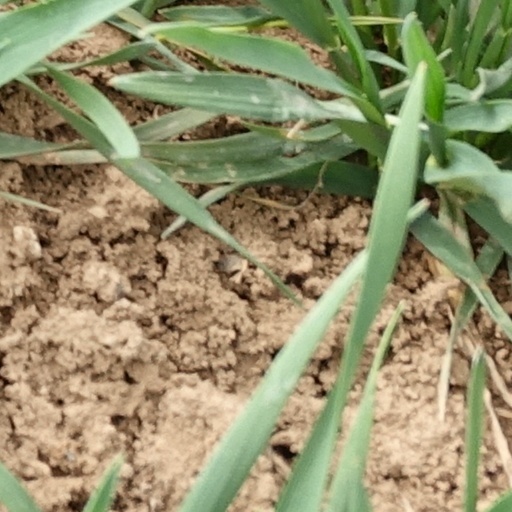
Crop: wheat